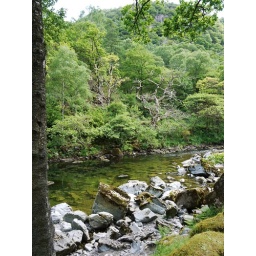
Very clear water in the River Derwent